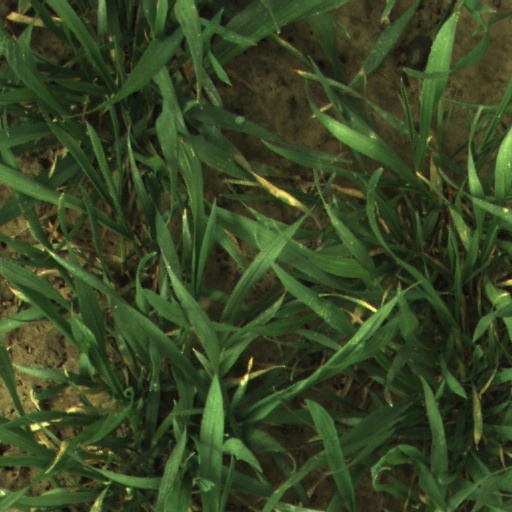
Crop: wheat